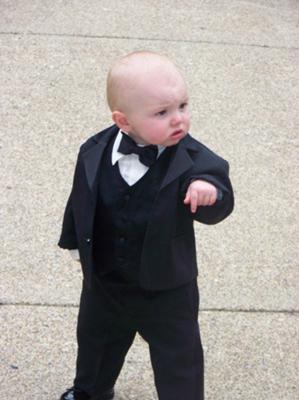
回答: 俺のAprica廻しとけって言ったよな?